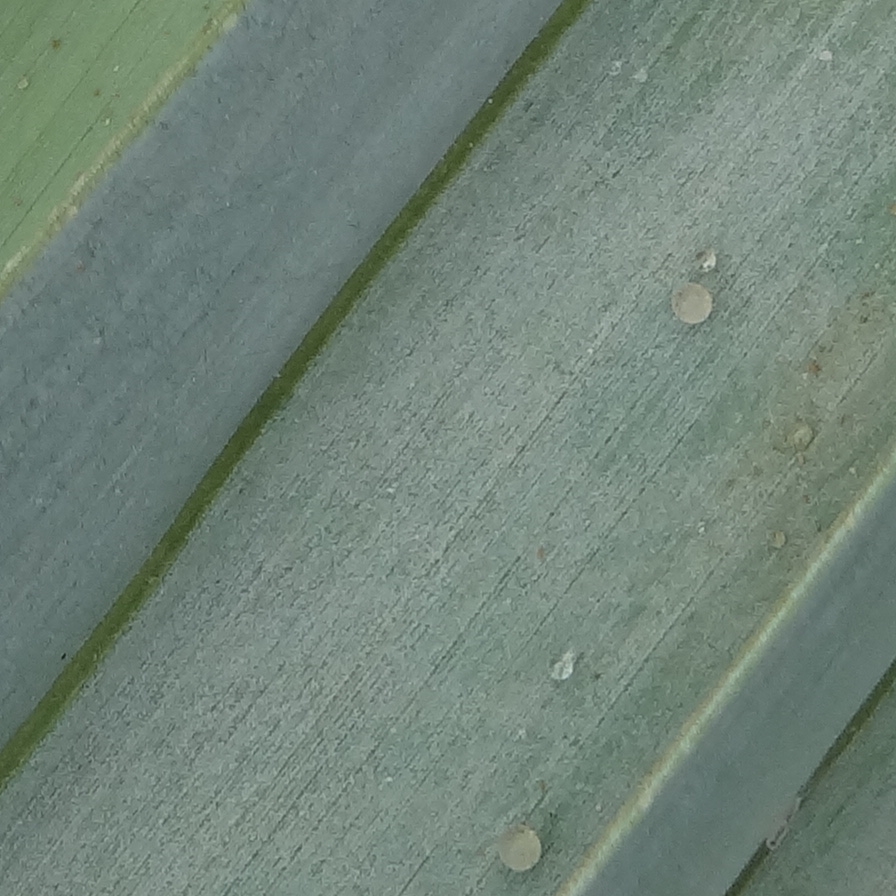
Label: Honey